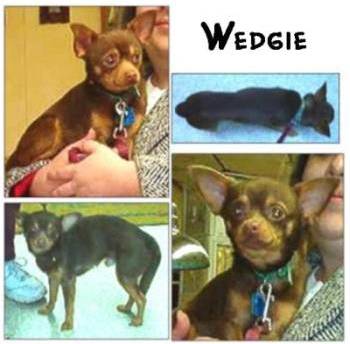
Label: dog